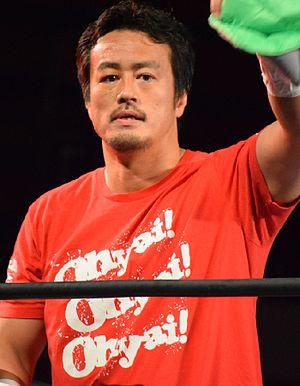
Ryusuke Taguchi, est un catcheur japonais travaillant actuellement à la New Japan Pro Wrestling, où il a remporté 2 fois le championnat poids-lourd junior IWGP et 6 fois la ceinture poids-lourd junior par équipe IWGP. Il a également remporté le tournoi Best of the Super Juniors 2012.